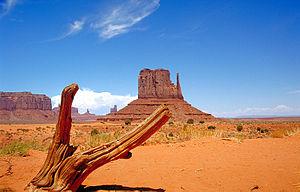
La main gauche, Monument Valley, vue du sud-est en regardant de l'Arizona vers l'Utah. États-Unis d'Amérique.